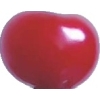
Label: cherry_sour